MLW World Tag Team Championship

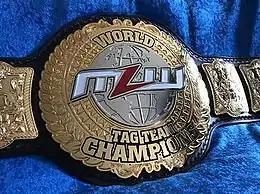
The MLW World Tag Team Championship belt(May 2018 — present)

The MLW World Tag Team Championship is a professional wrestling world tag team championship which is owned by the Major League Wrestling (MLW) promotion. The championship is generally contested in professional wrestling matches, in which participants usually execute scripted finishes rather than contend in direct competition.